Independence Day of the Republic of Moldova

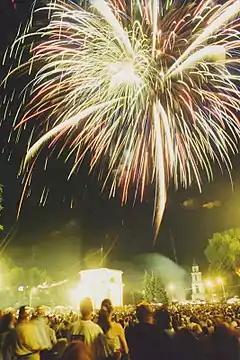
Fireworks in Chișinău on Independence Day in 2003

The Independence Day is the national day of Moldova commemorating the adoption of the Declaration of Independence from the Soviet Union on 27 August 1991.